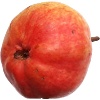
Label: red_pear